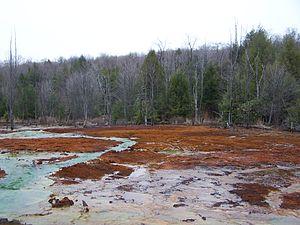
Portage Township est un township, situé au sud-est du comté de Cambria, aux États-Unis. En 2010, il comptait une population de 1 619 habitants.